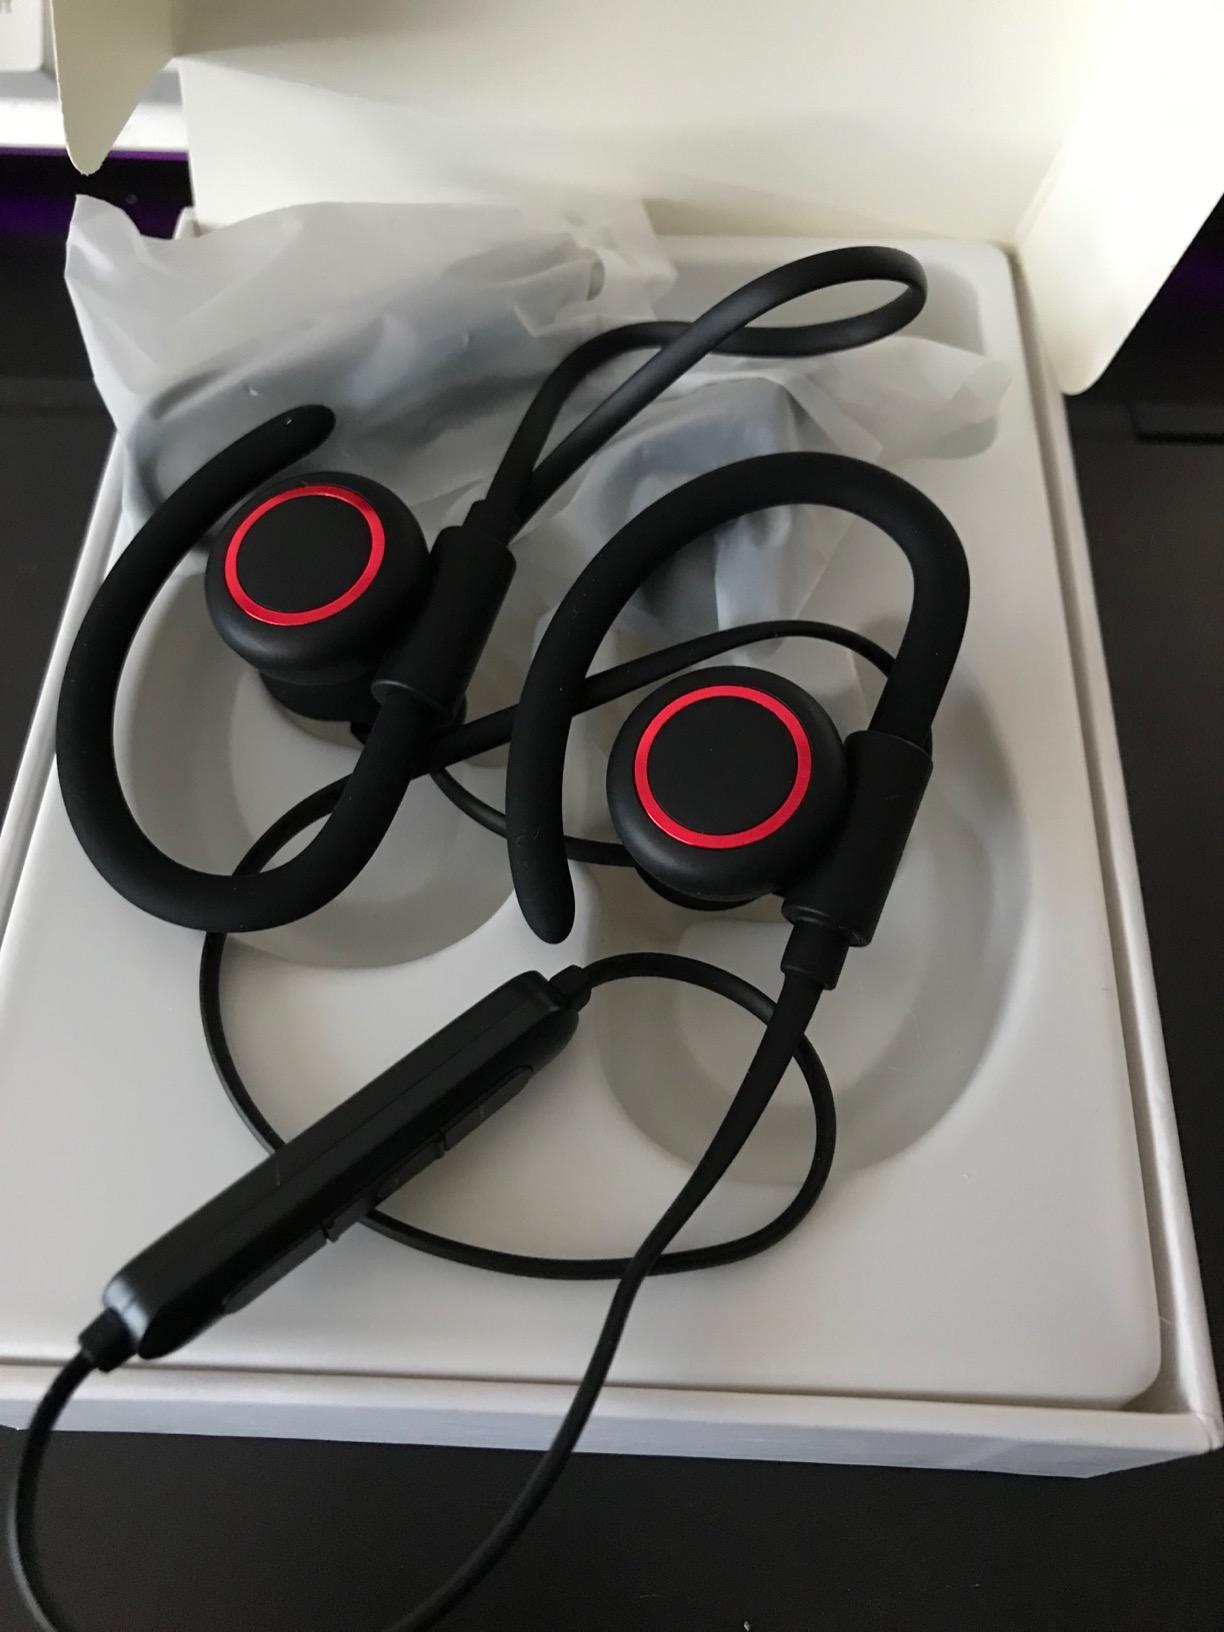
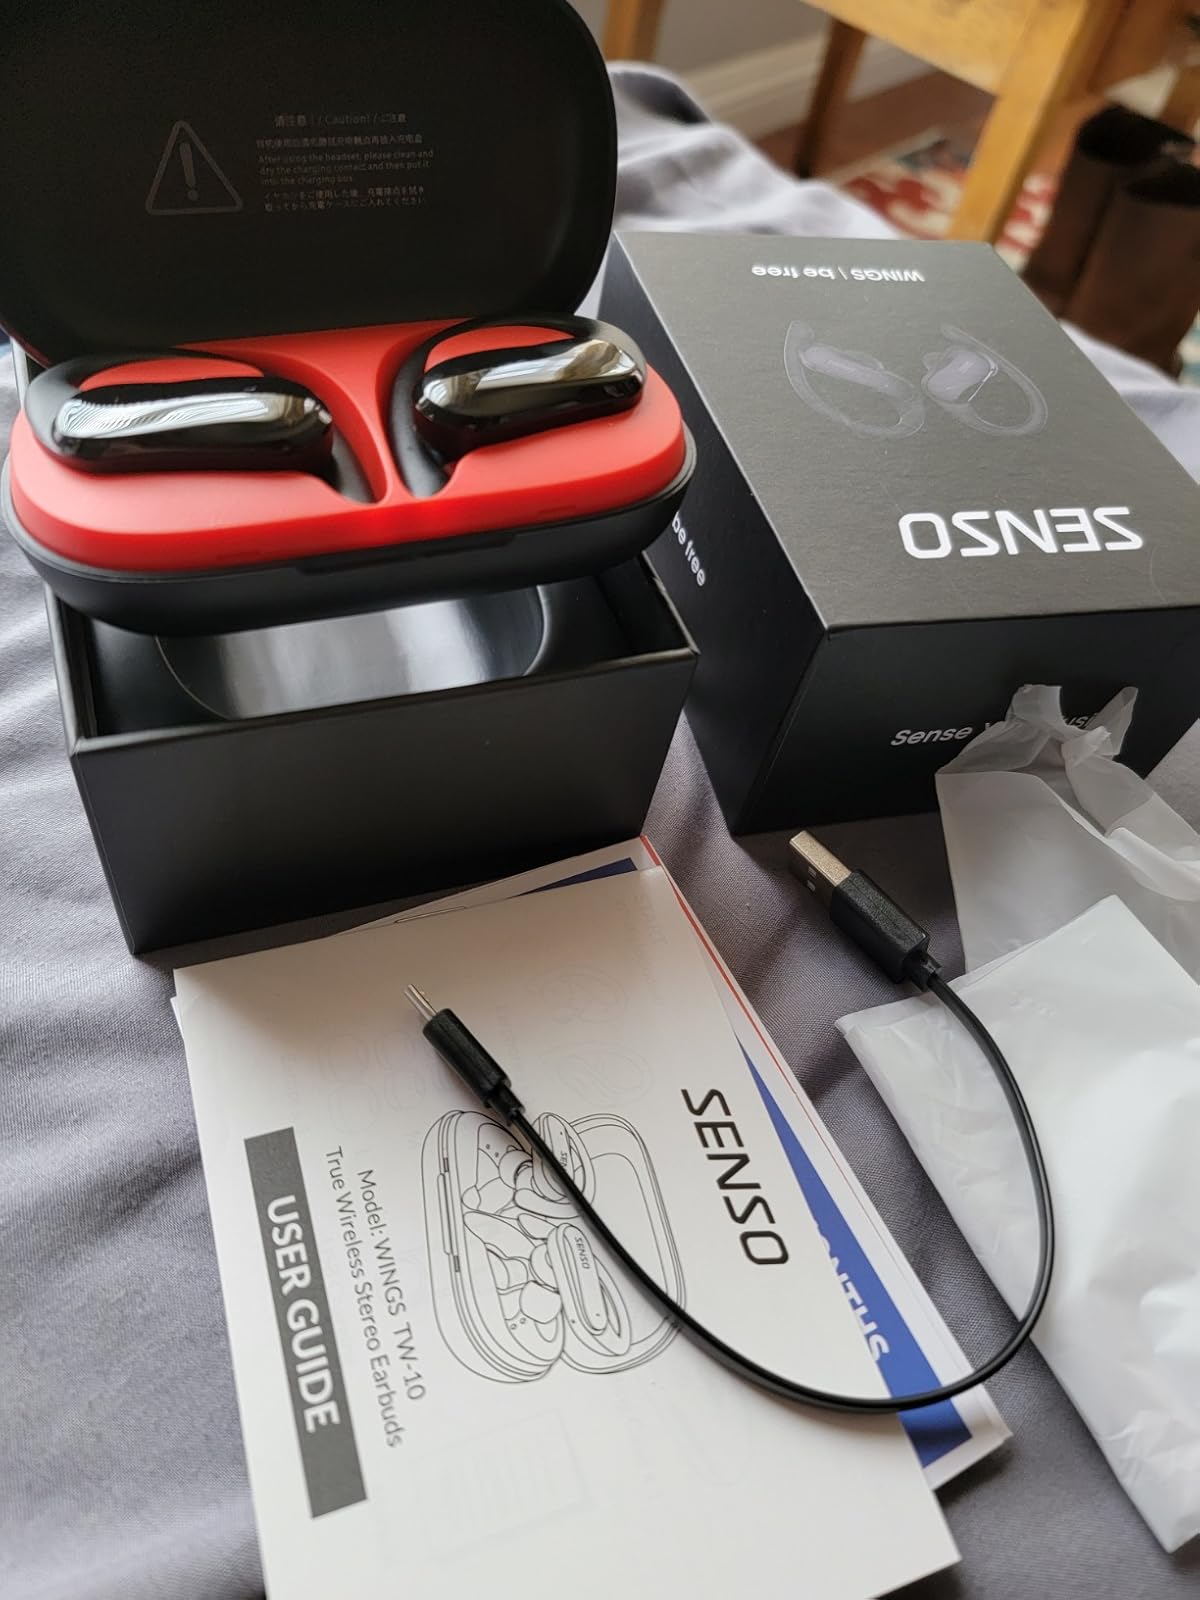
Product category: earbuds
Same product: no